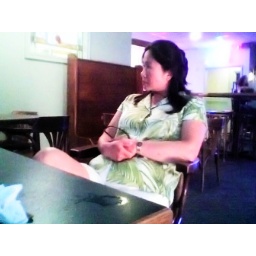
Mom sitting at a table in Peachy's Pizza Parlour, North Bay